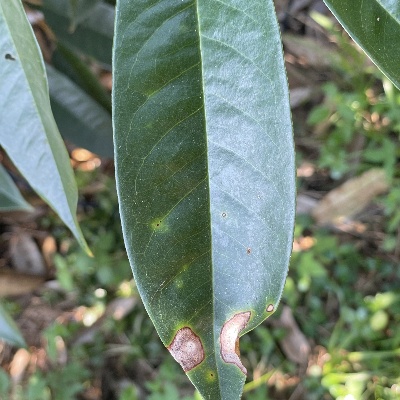
Label: Leaf_Phomopsis